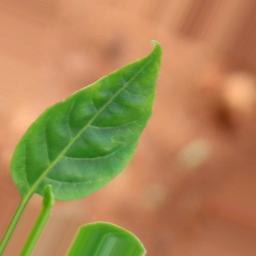
Label: healthy